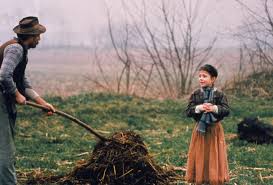
Label: Clog